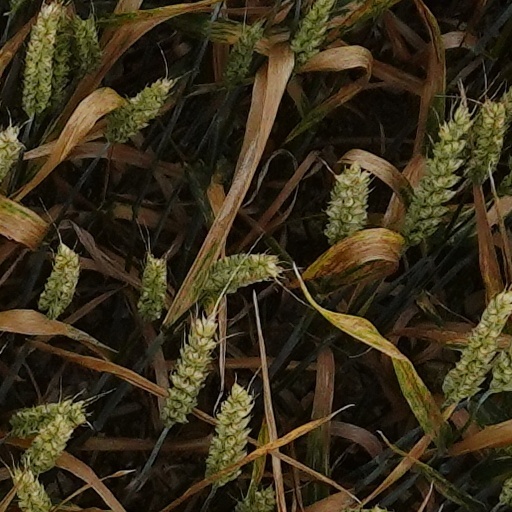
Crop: wheat